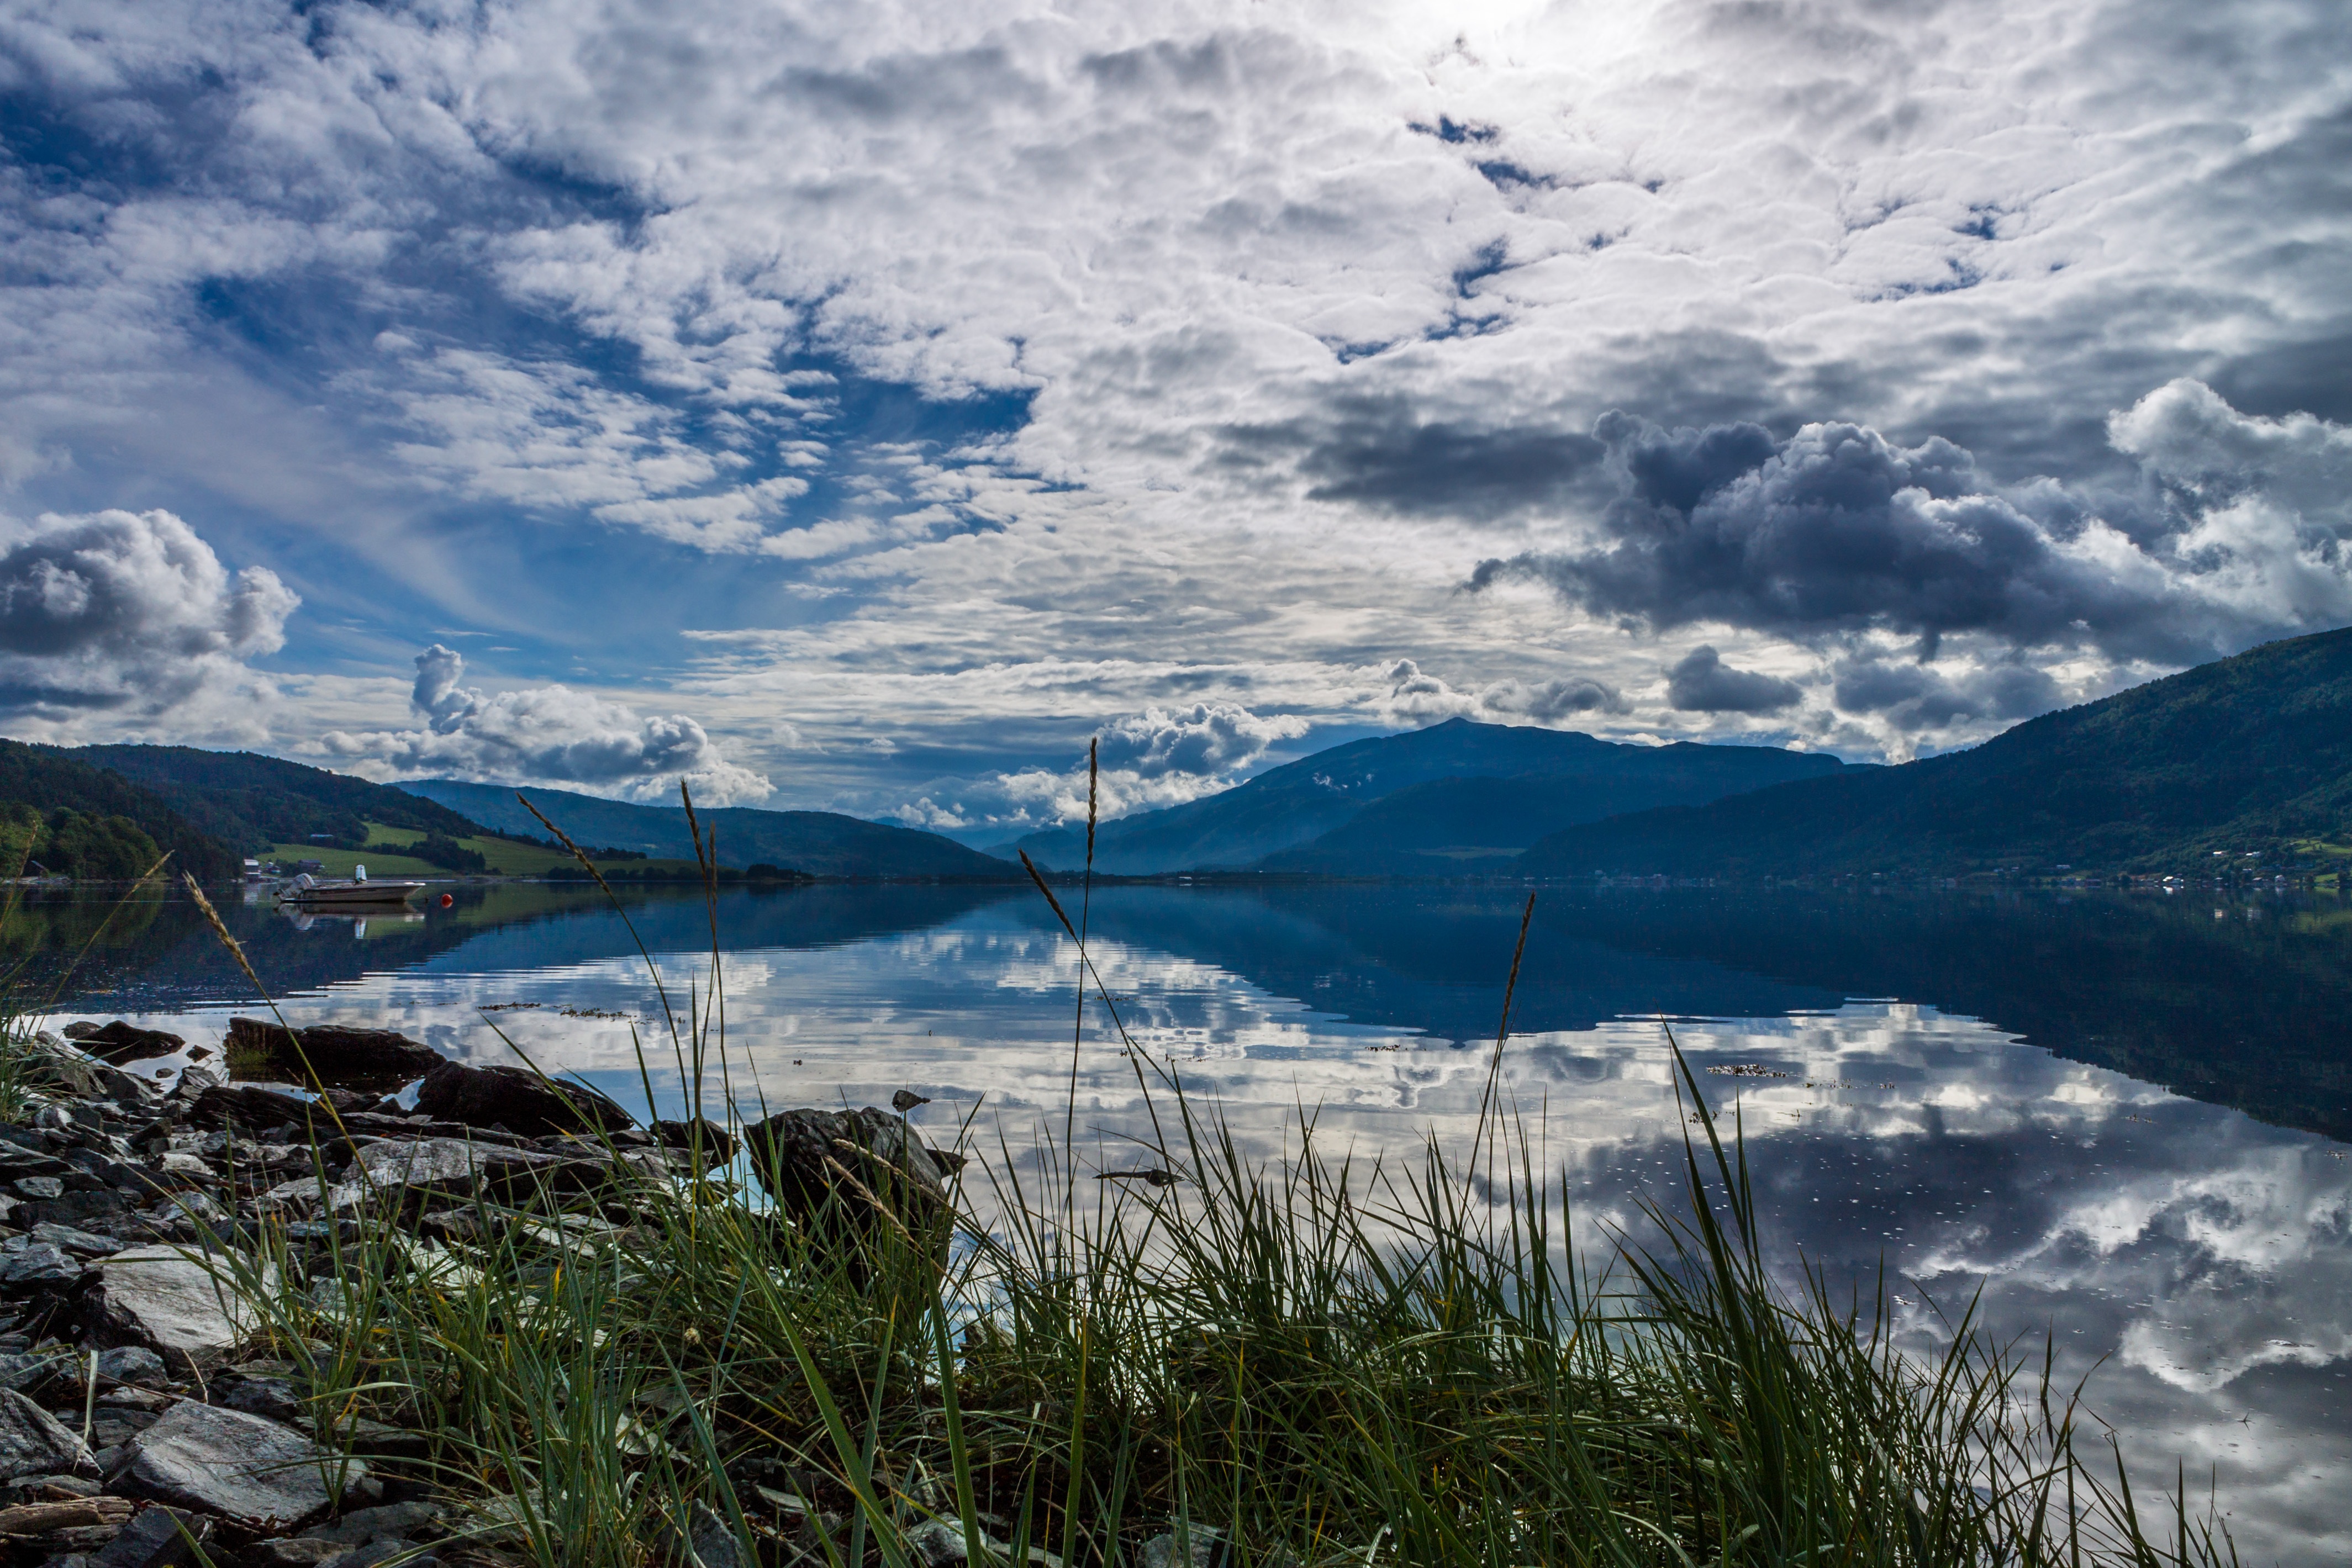
landscape, sea, water, nature, grass, outdoor, ocean, horizon, wilderness, mountain, snow, cloud, sky, morning, hill, lake, adventure, valley, mountain range, summer, travel, idyllic, europe, reflection, scenic, glacier, scenery, weather, blue, fjord, reservoir, colorful, tourism, sunny, clouds, mountains, alps, plateau, day, fell, loch, norway, norge, norwegian, scandinavia, nobody, landform, beautiful landscape, geographical feature, atmospheric phenomenon, mountainous landforms, glacial landform